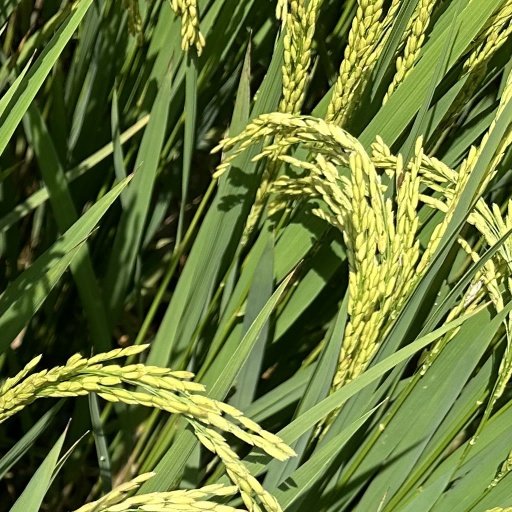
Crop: rice